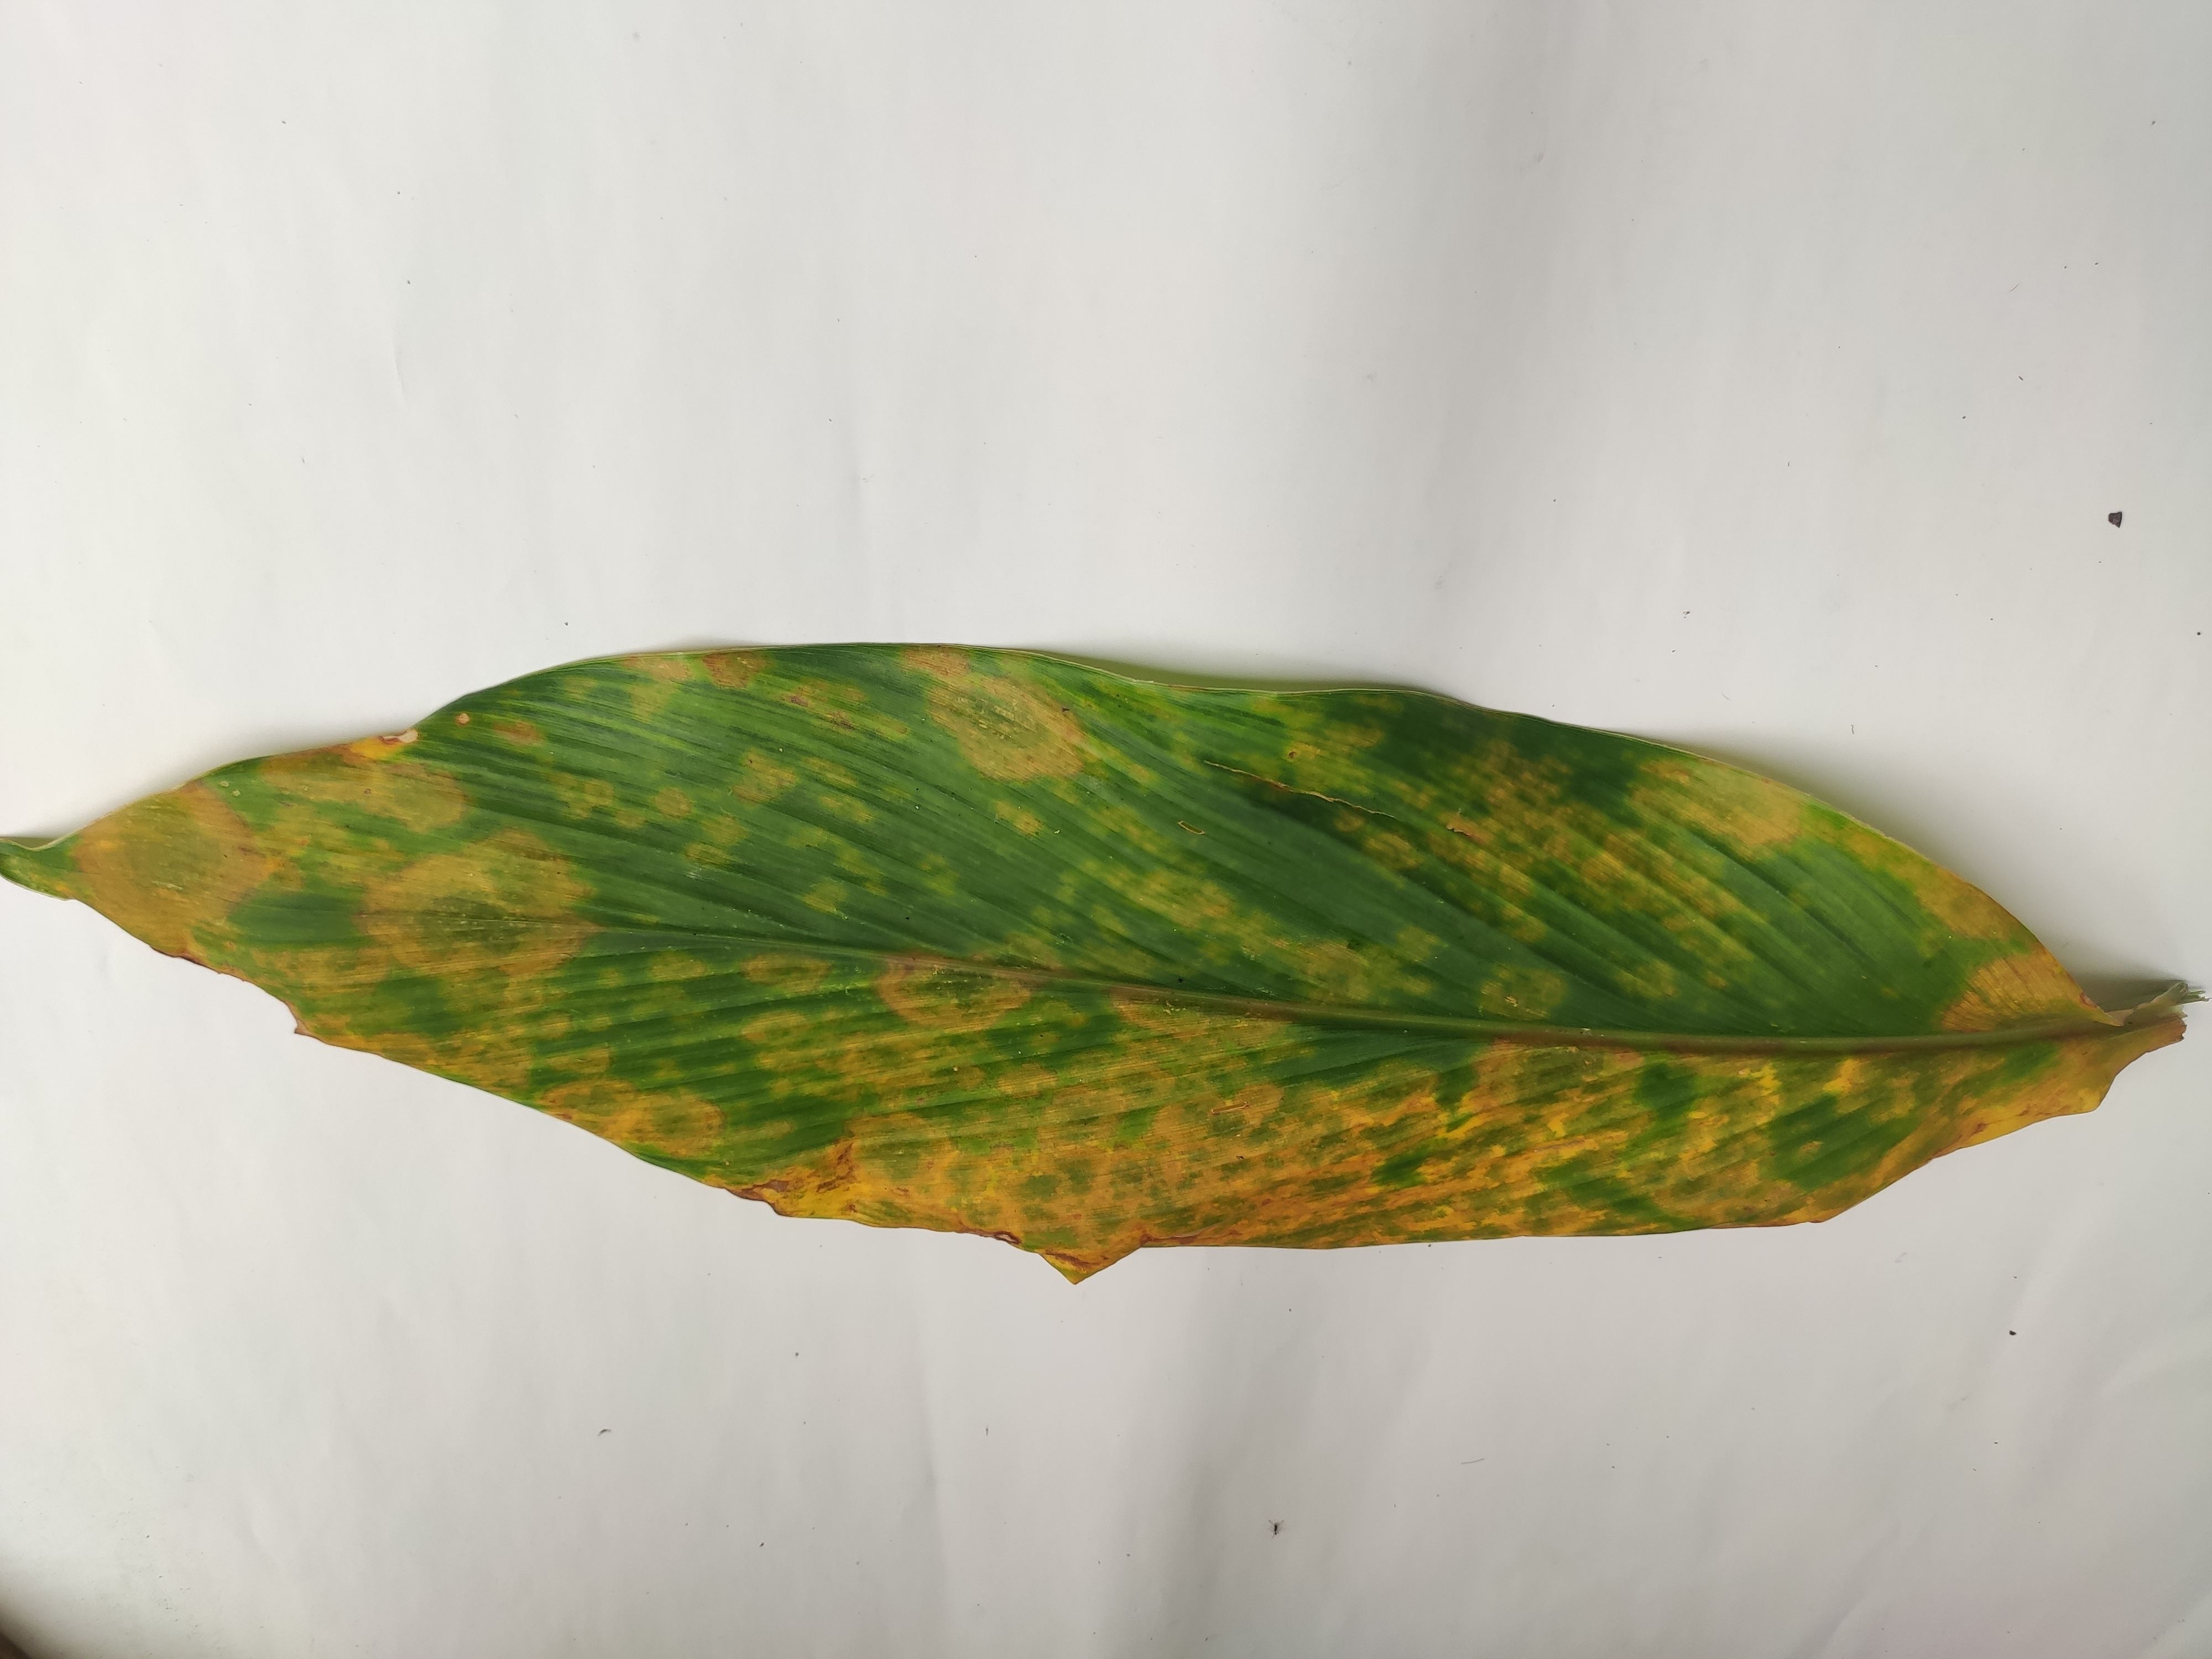
Label: Leaf_Spot